The Arizona Wildcat (1927 film)

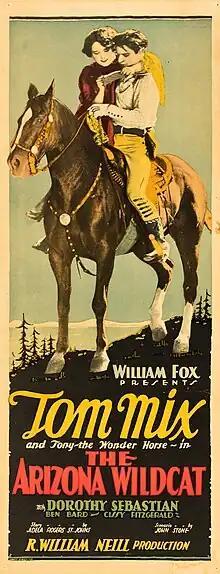
Film poster

The Arizona Wildcat is a 1927 American silent Western film directed by Roy William Neill and starring Tom Mix, Dorothy Sebastian, and Ben Bard.